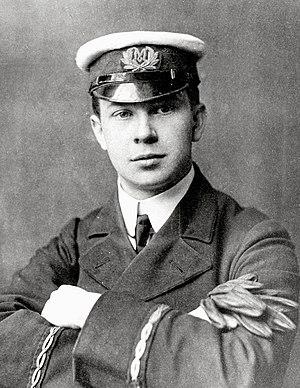
Harold Sydney Bride est un opérateur radio dans la marine marchande britannique. Après avoir servi sur plusieurs navires dont le RMS Lusitania, il embarque le 10 avril 1912 à bord du RMS Titanic. Le paquebot entre en collision avec un iceberg à 23 h 40 le 14 avril suivant et coule deux heures et quarante minutes plus tard. Avec son collègue Jack Phillips, Bride travaille sans relâche, jusqu'à la dernière minute, pour alerter les navires proches du lieu du naufrage, parvenant finalement à contacter le Carpathia. Comme le Titanic est sur le point de sombrer, il saute à l'eau et réussit à s'embarquer à bord du radeau pliable B qui flotte, retourné. Il y passe une grande partie de la nuit en compagnie du deuxième officier Charles Lightoller et d'une trentaine d'autres rescapés.
Le Californian est un cargo-mixte transatlantique appartenant à la compagnie Leyland Line. Construit en 1901, c'est un navire de taille et puissance modestes principalement destiné au transport du coton. Cependant, quelques cabines sont aménagées pour transporter des passagers de classe moyenne. Le navire est mis en service en janvier 1902 et dessert Boston et La Nouvelle-Orléans au cours de dix premières années de carrière sans histoire.
John George Phillips, dit Jack Phillips, est un radiotélégraphiste britannique. Passionné de télégraphie dès sa jeunesse, il suit des cours à l'école Marconi de Liverpool, puis, son diplôme en main, s’engage sur les paquebots en tant qu’opérateur radio. Après avoir servi sur des grands bâtiments comme le Lusitania et le Mauretania, Phillips est envoyé durant plusieurs années à la toute nouvelle station radio de Clifden, en Irlande.
L’équipage du Titanic, paquebot transatlantique britannique ayant sombré le 15 avril 1912, est représentatif de ce que pouvait être l'équipage d'un paquebot du début du XXᵉ siècle. Plus qu'un simple personnel navigant, il est composé d'une multitude de professions, il y avait une multitude de cuisinier et de boulanger, du graisseur au coiffeur en passant par les officiers. Un paquebot ne se limite en effet pas au navire, mais se doit également d'accueillir ses passagers dans un certain confort et avec une certaine attention.